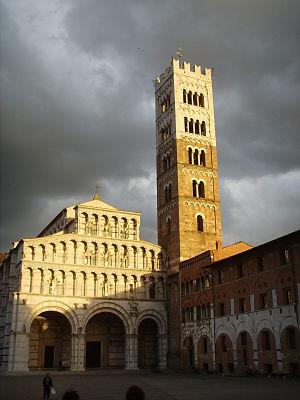
La cathédrale Saint-Martin de Lucques (dôme de Lucques) et son campanile (Lucques, Toscane, Italie) Italiano: La cattedrale di San Martino (Duomo di Lucca) e il suo campanile, Lucca, Toscana, Italia.